Between the Spark and the Burn

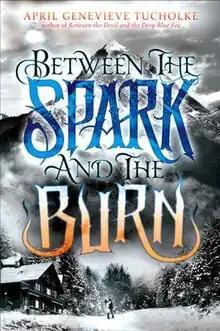

Between the Spark and the Burn is a young adult gothic horror novel written by American author April Genevieve Tucholke and published on August 14, 2014 by Dial Books for Young Readers, an imprint of Penguin Books. It is a sequel to "Between the Devil and the Deep Blue Sea", which was published in 2013.